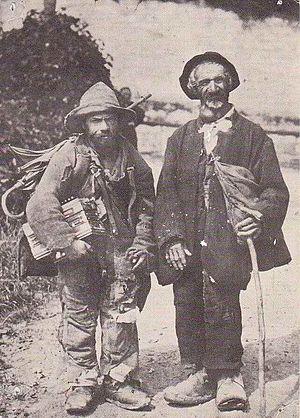
La langue yéniche est le sociolecte ou cryptolecte des Yéniches, c'est-à-dire de certains groupes marginalisés qui ont mené depuis le début du XVIIIᵉ siècle une vie nomade ou semi-nomade en Allemagne et dans les pays avoisinants. La langue des yeniches est appelé "Taïtch"